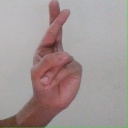
अक्षर: र